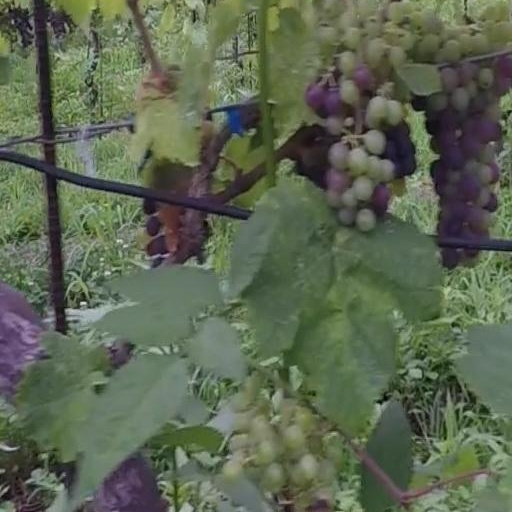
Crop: grape